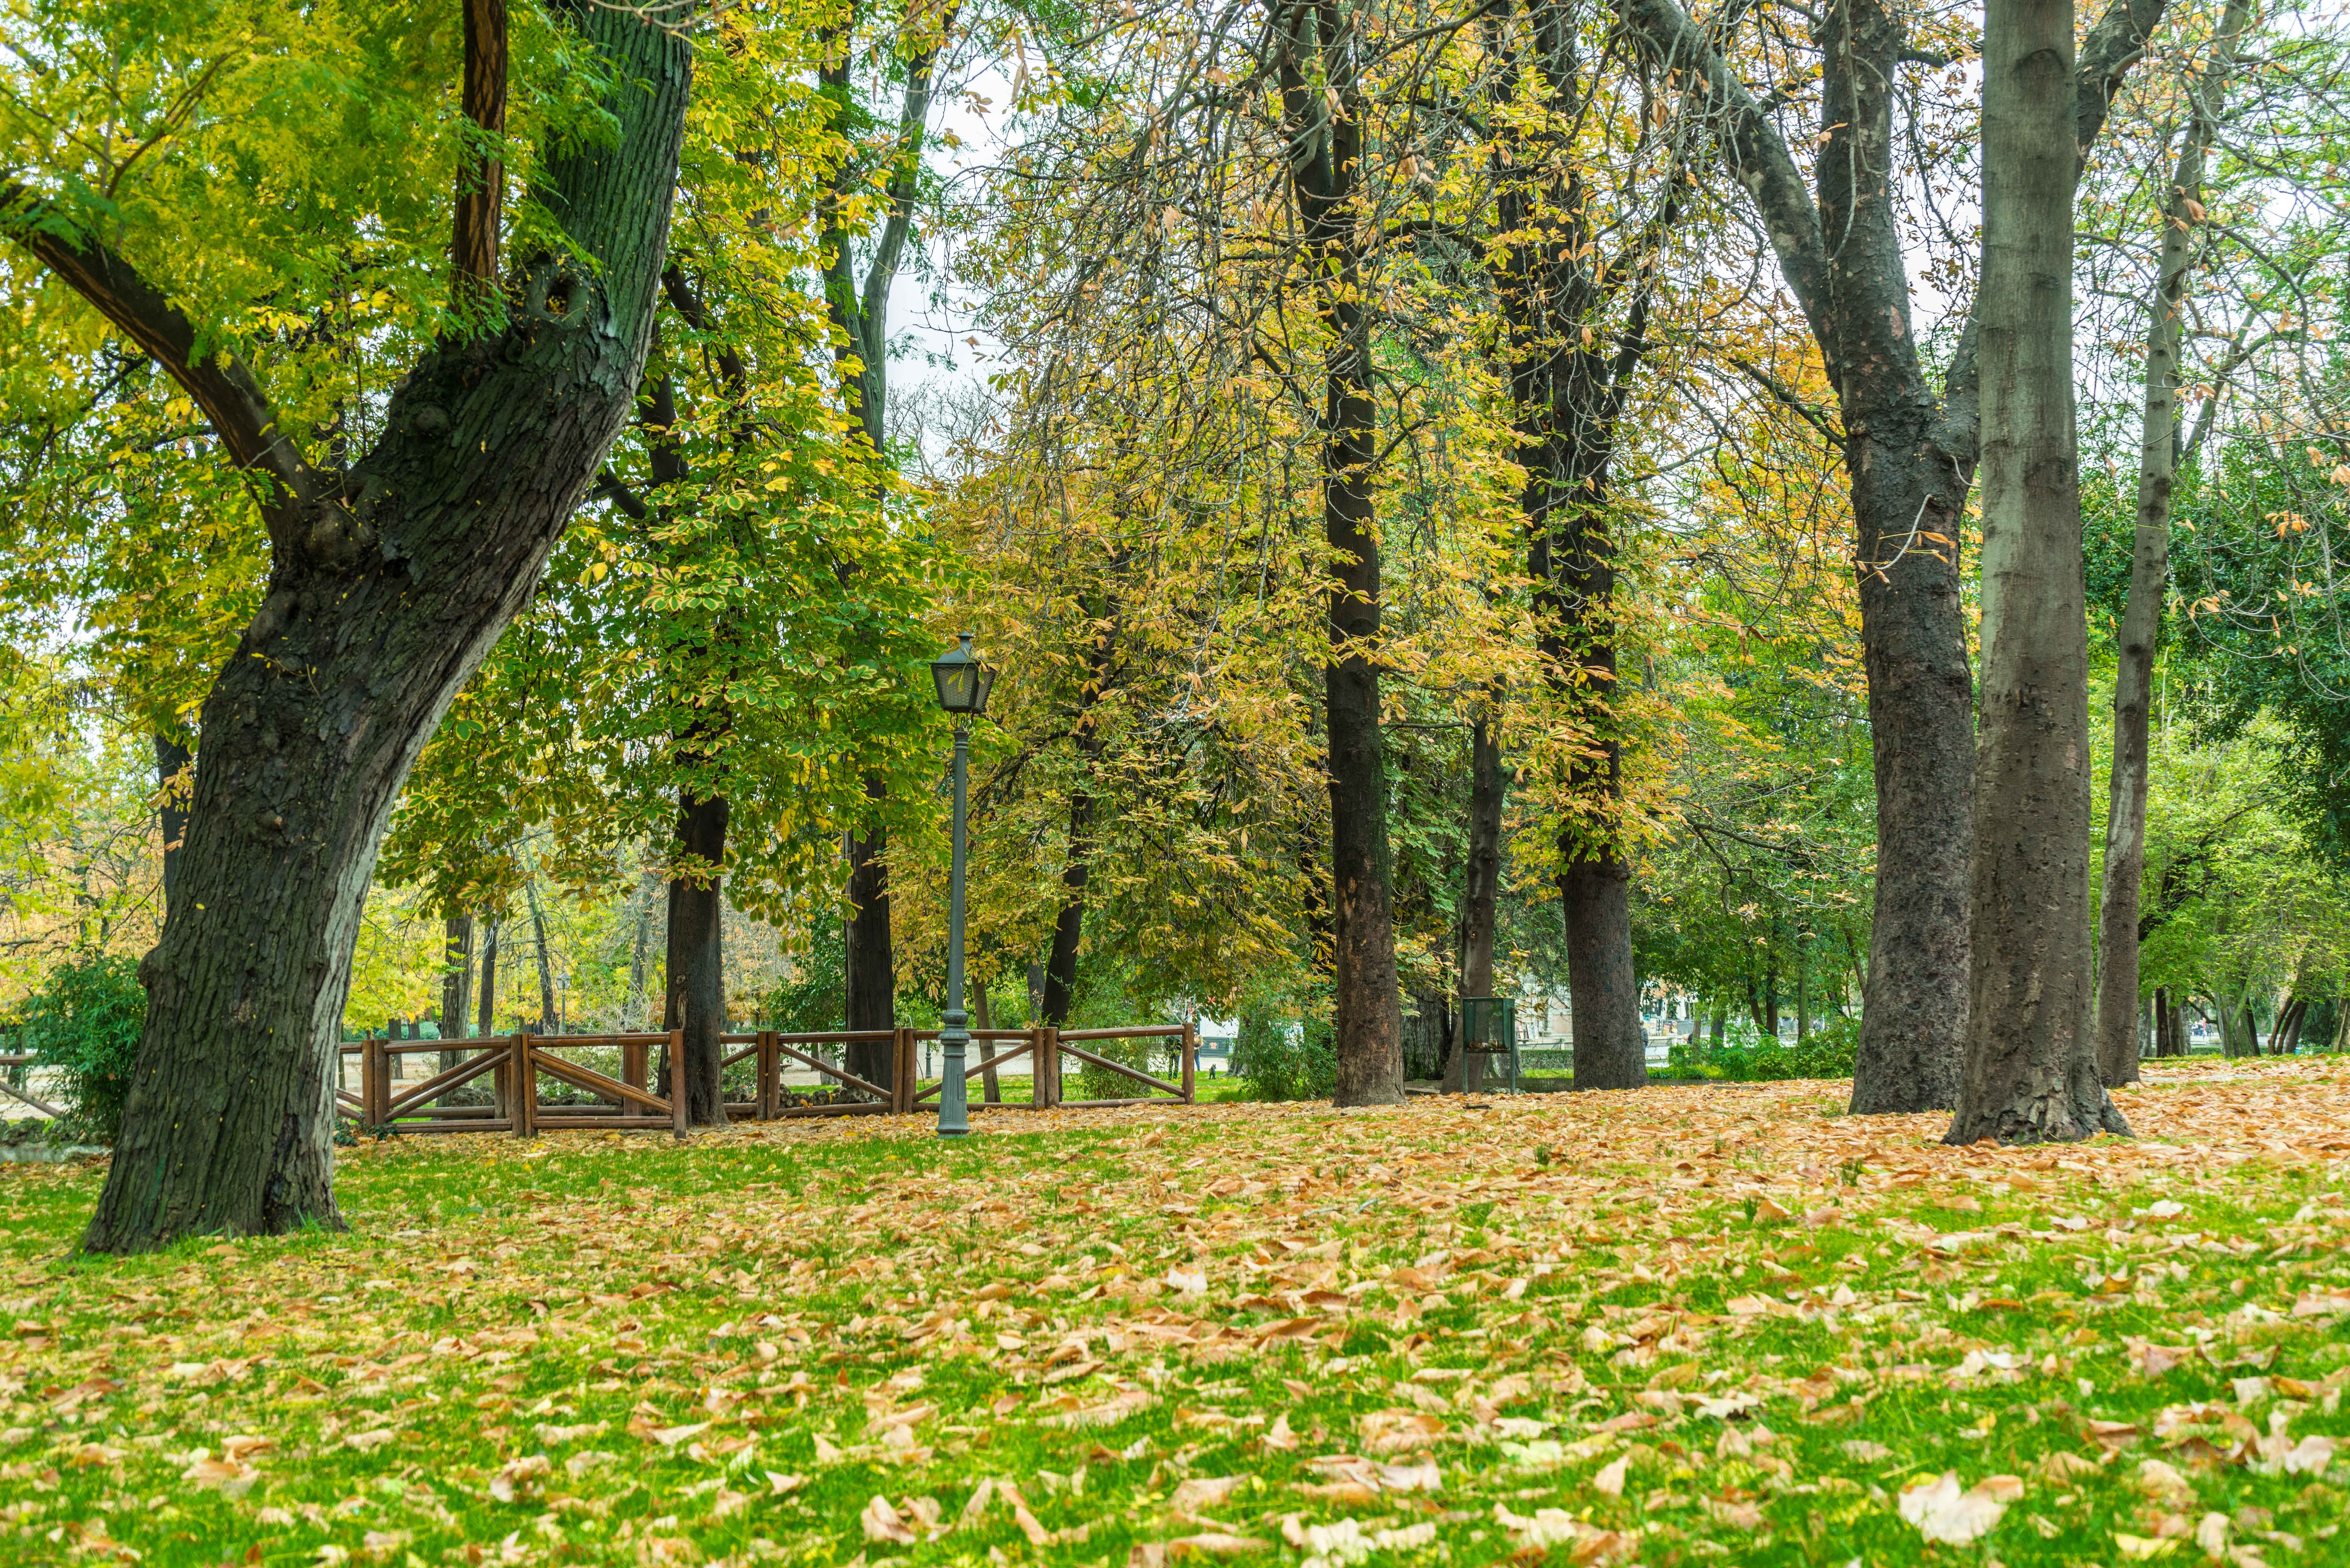
landscape, tree, nature, forest, path, plant, lawn, meadow, sunlight, leaf, flower, trunk, bark, green, lush, autumn, park, botany, yellow, garden, season, trees, leaves, colors, vegetation, deciduous, grove, woodland, habitat, autumn leaves, autumn forest, ecosystem, dried leaves, green leaf, biome, natural environment, woody plant, temperate broadleaf and mixed forest, temperate coniferous forest, land plant